Sølvgade Barracks

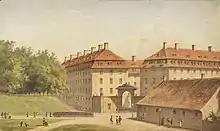
2ølvgade Barracks

The new barracks were met with opposition from the citizens of nearby Frederiksstaden who had lost an extra source of income. From 1775 the buildings were instead used as a military hospital (Frederiks Plejehus og Almindelig Hospital) but then in 1785 they once again came to serve as barracks. When space became too sparse in the facility, the Laurel House in Rosenborg Castle Gardens was converted into a new home for the Royal Life Guards, Rosenborg Barracks, which was inaugurated in 1786 to a design by military engineer Ernst Peymann.